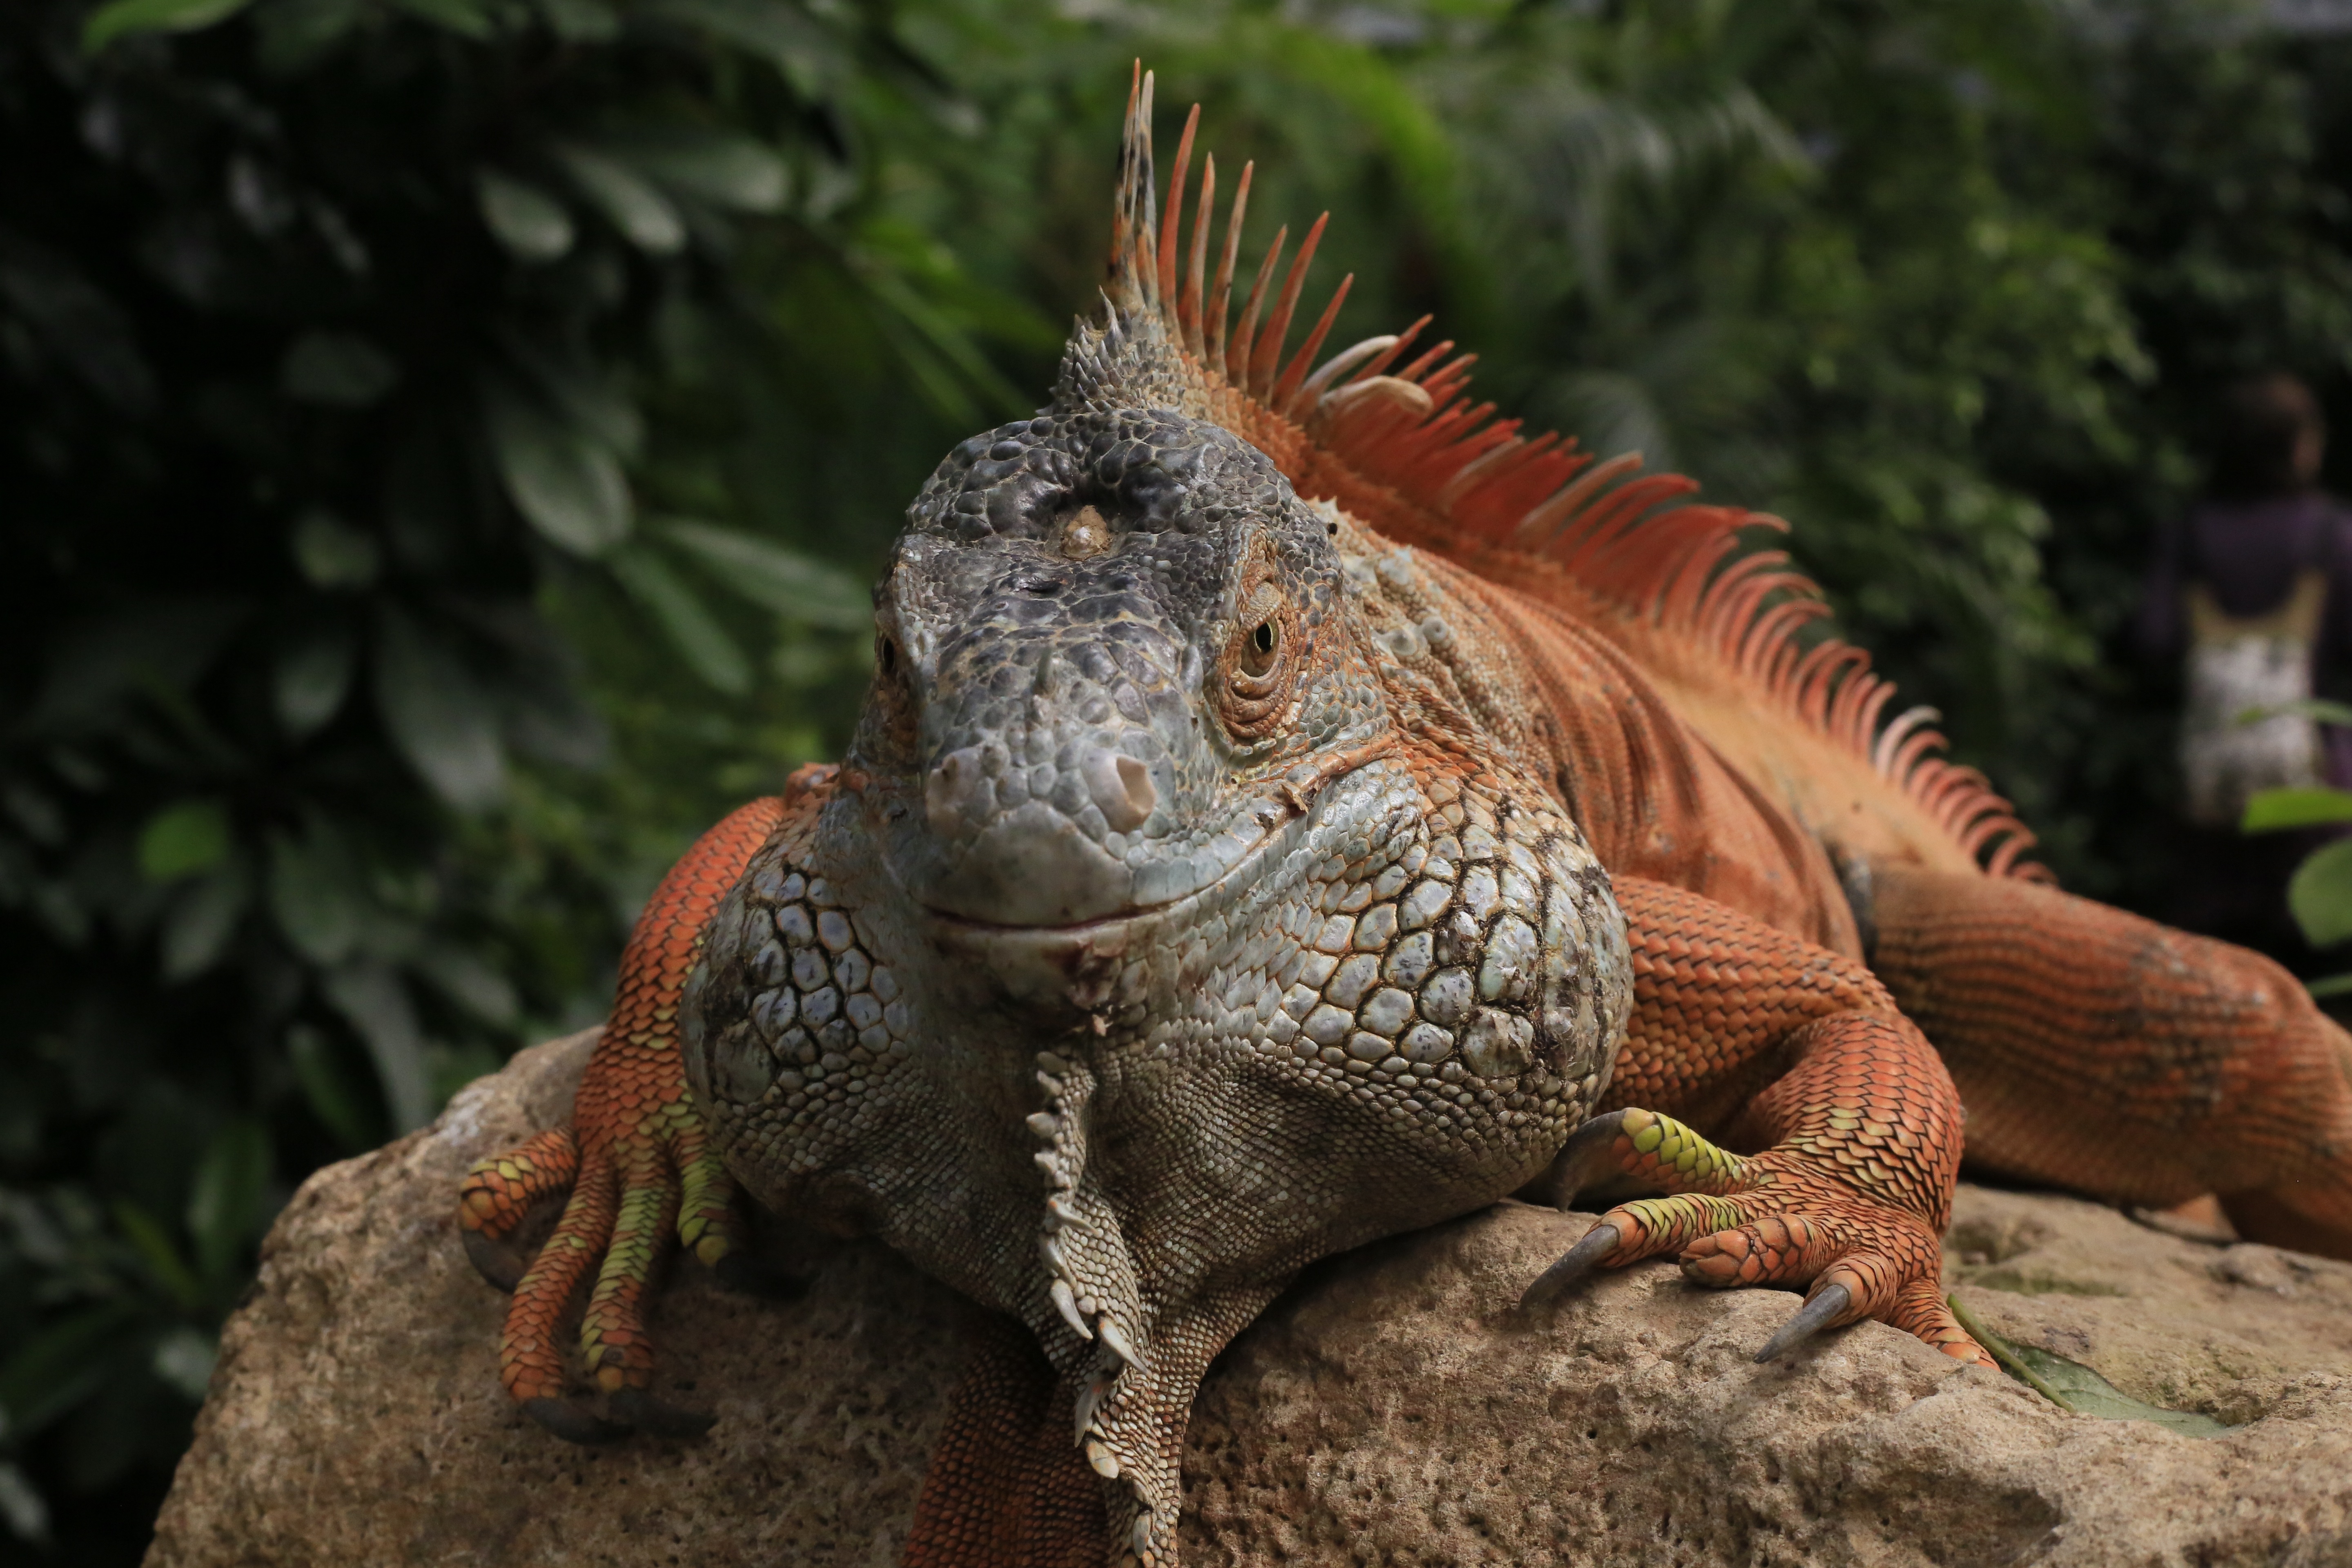
nature, animal, wildlife, reptile, iguana, fauna, lizard, vertebrate, reptiles, iguania, agamidae, scaled reptile